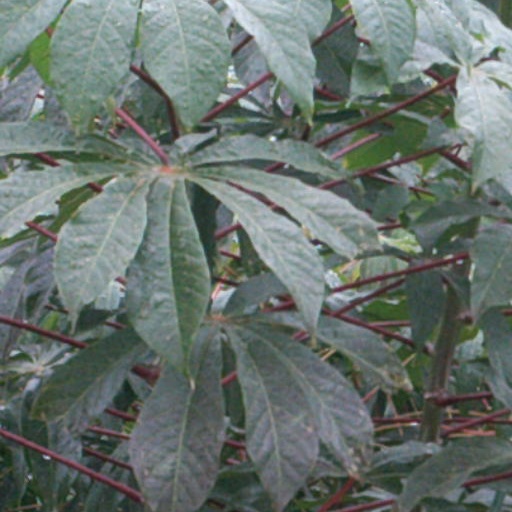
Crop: cassava